Question: How many birds are in the picture?
Tambaya: Nawane adadin tsuntsaye a jikin hoton?
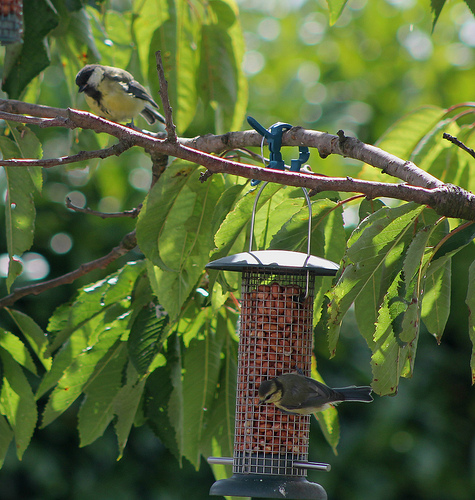
Answer: One.
Amsa: Ɗaya.